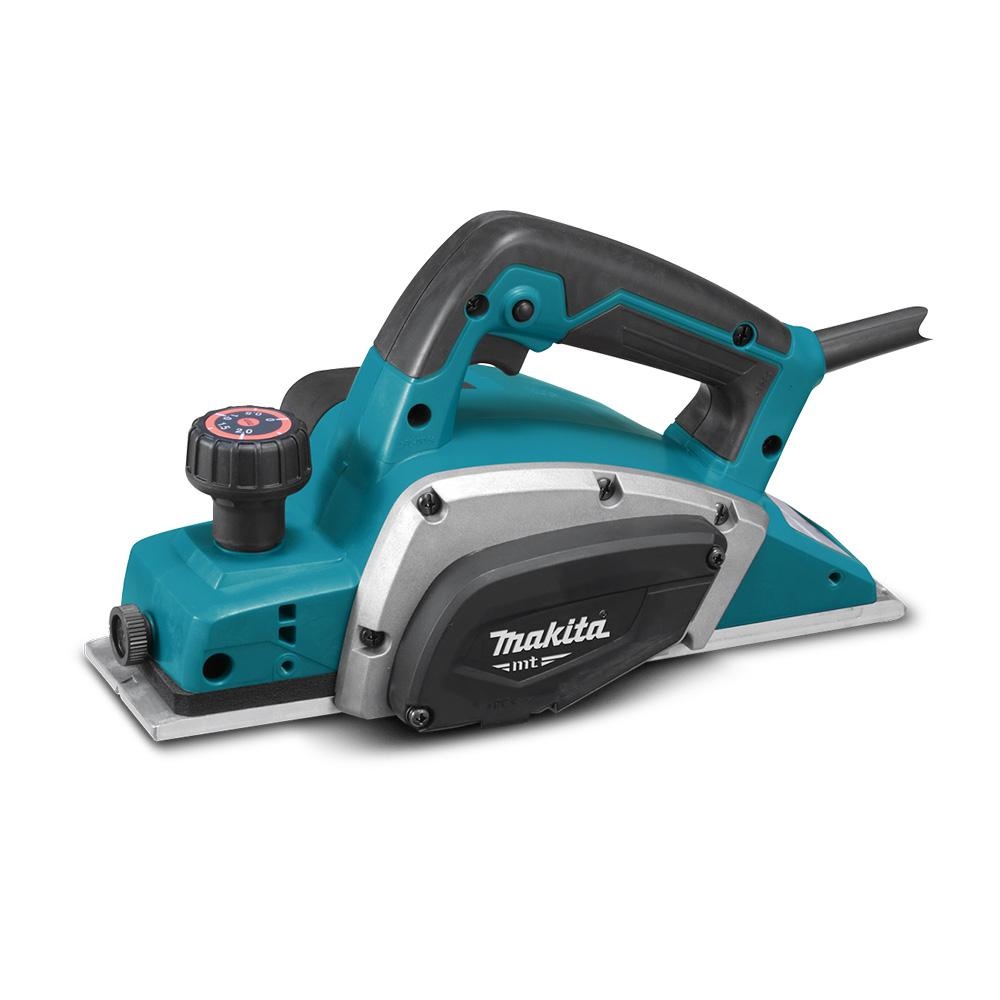
Makita M1901B 580W 82mm (3") MT Series Planer
Makita M1901B 580W 82mm (3") MT Series Planer Features: High planing capacity max. planingdepth of 2mm, easy adjusted by turning depth adjustment knob Ergonomic handle design handle designed for maximum comfort with soft rubberised grip Foot on base plate spring loaded foot protects the workpiece from blade scratches and damages when tool is set down before drum has completely stopped V-groove base has been designed for easy chamfer cutting Specifications: Capacity: Planing Depth: 2mm Planing Width: 82mm Continuous Rating Input: 580W No Load Speed: 16,000rpm Power Supply Cord: 2.0m Weight: 2.7kg
Brand: Makita
Category: Hardware > Tools > Planers > Handheld Planers